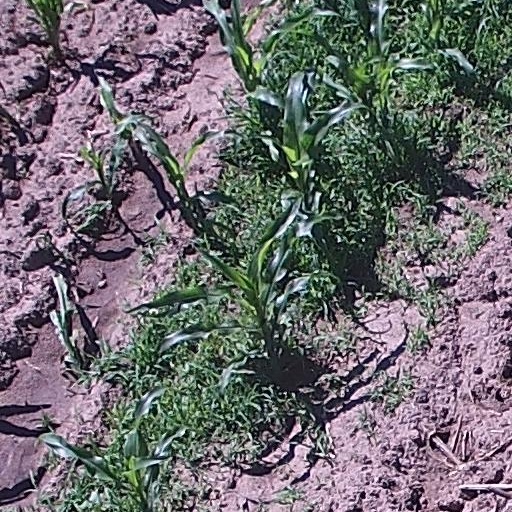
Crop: maize; corn